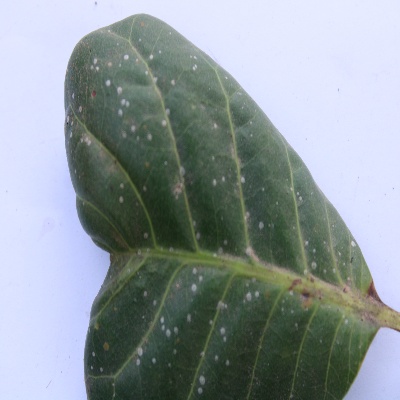
Crop: Cashew
Condition: red rust